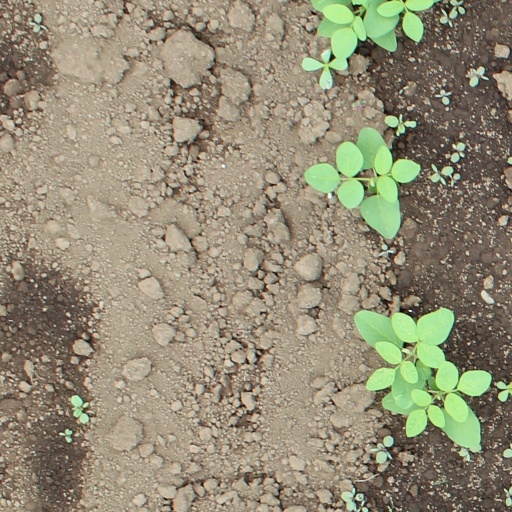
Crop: soybean